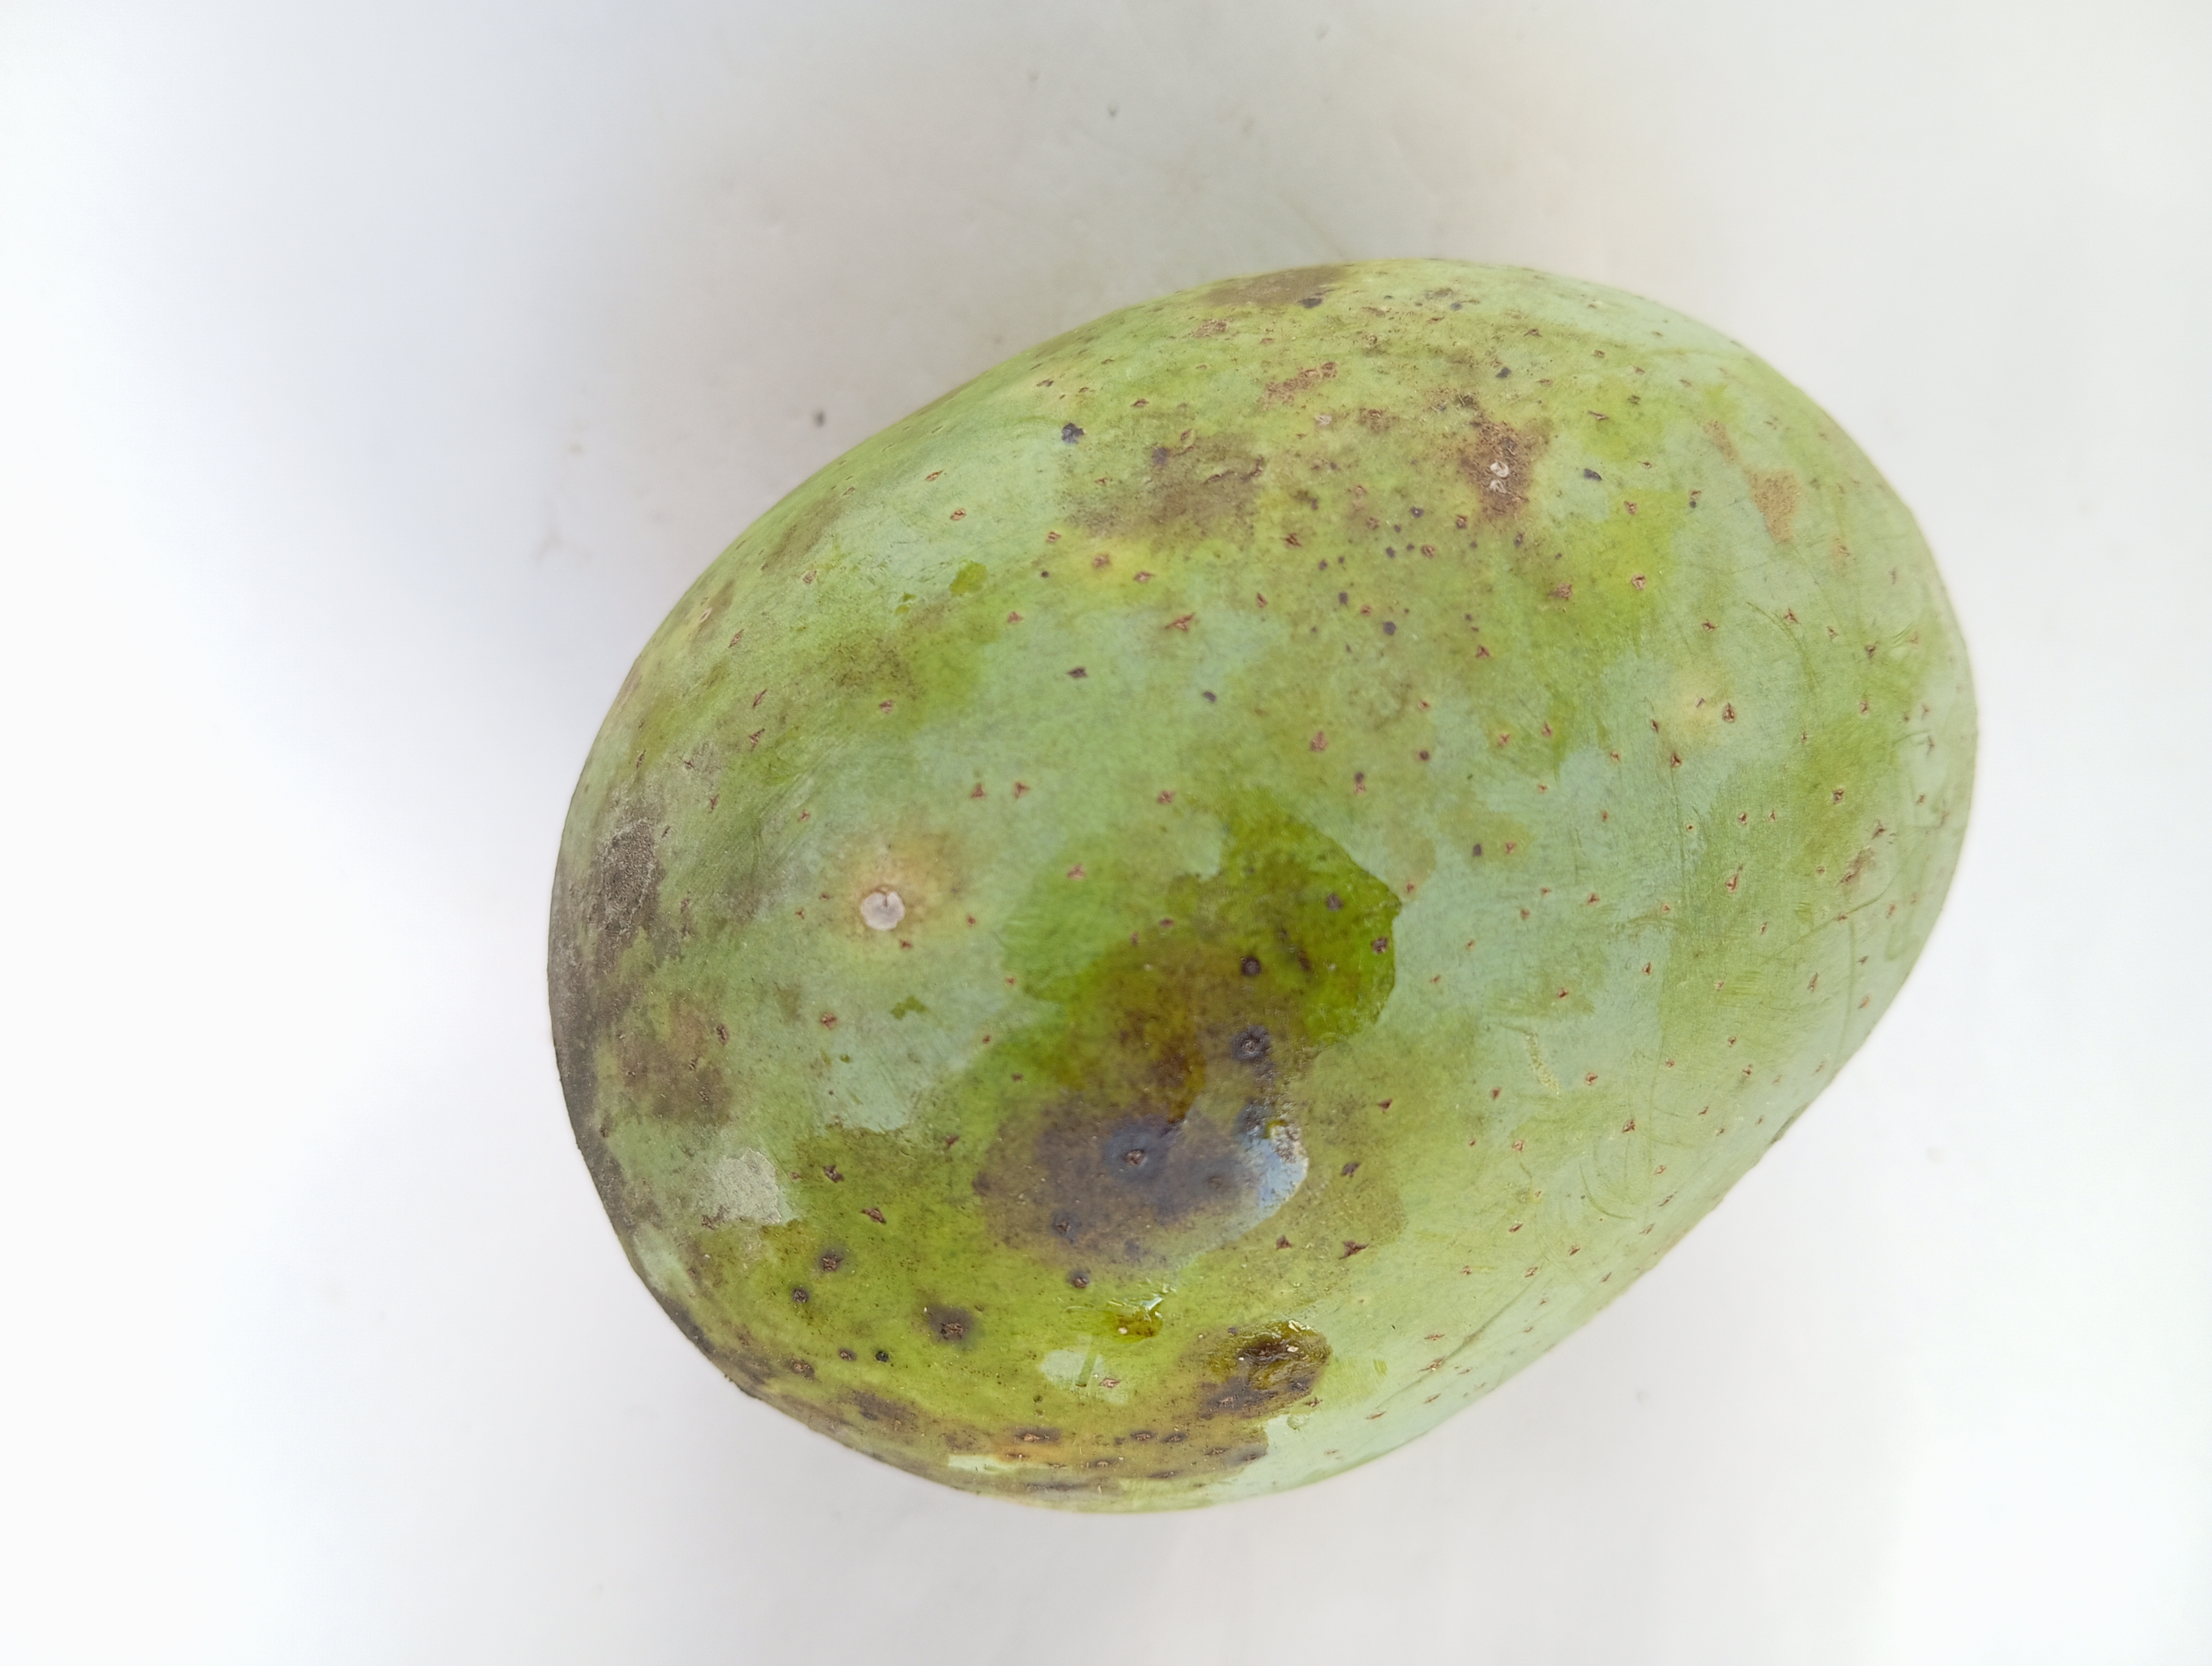
Mango variety: Langra